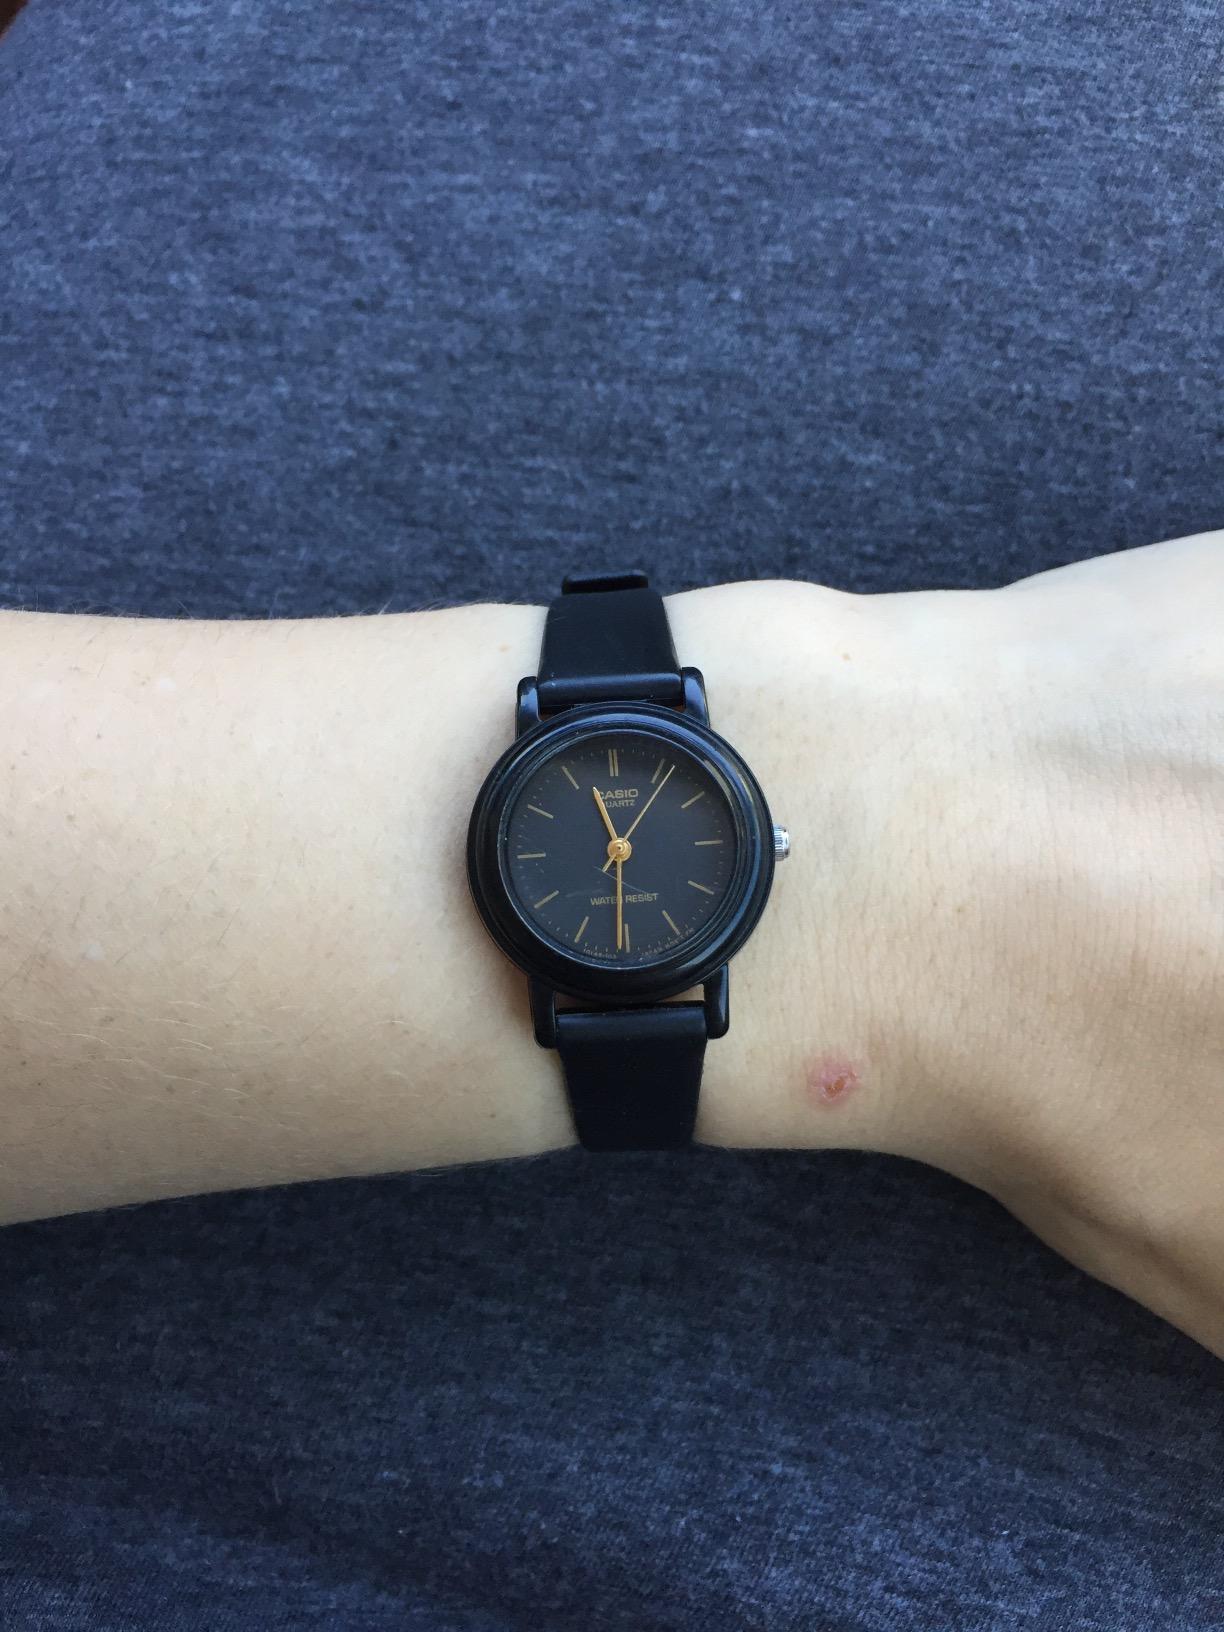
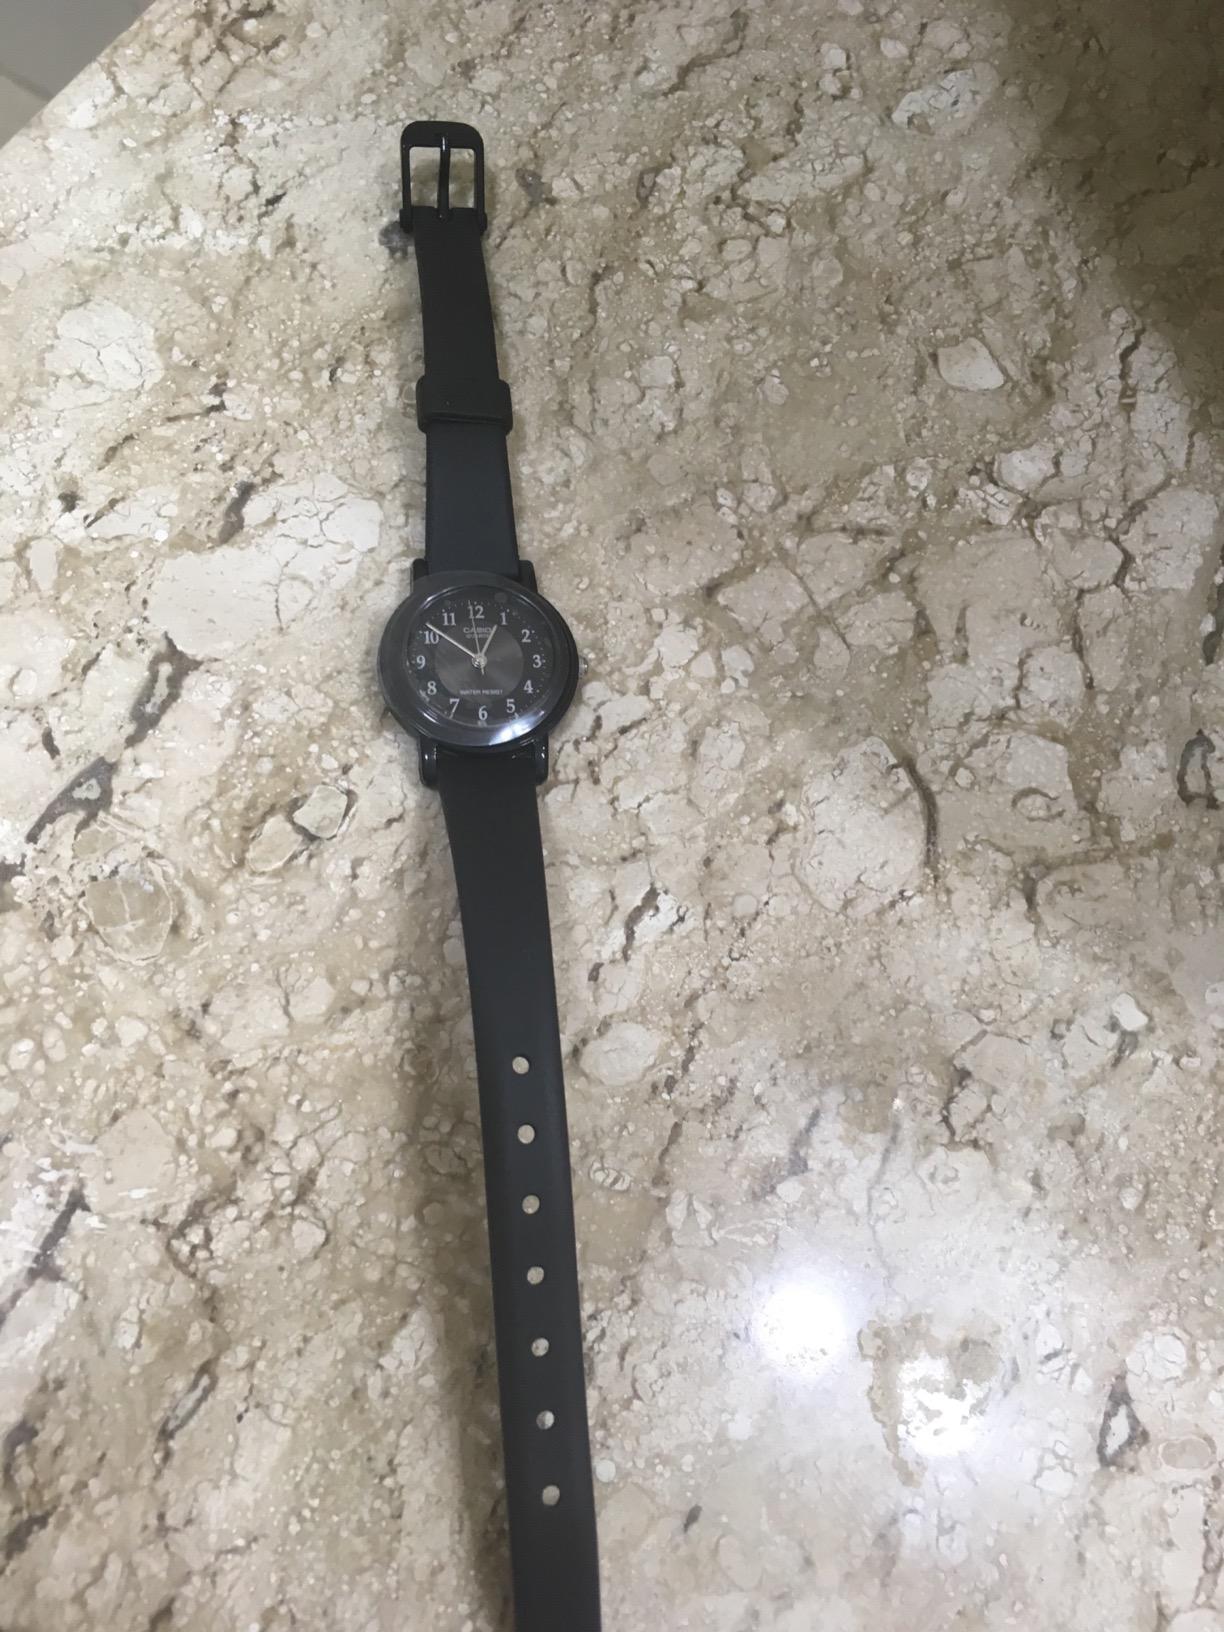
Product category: accessories_watch
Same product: no